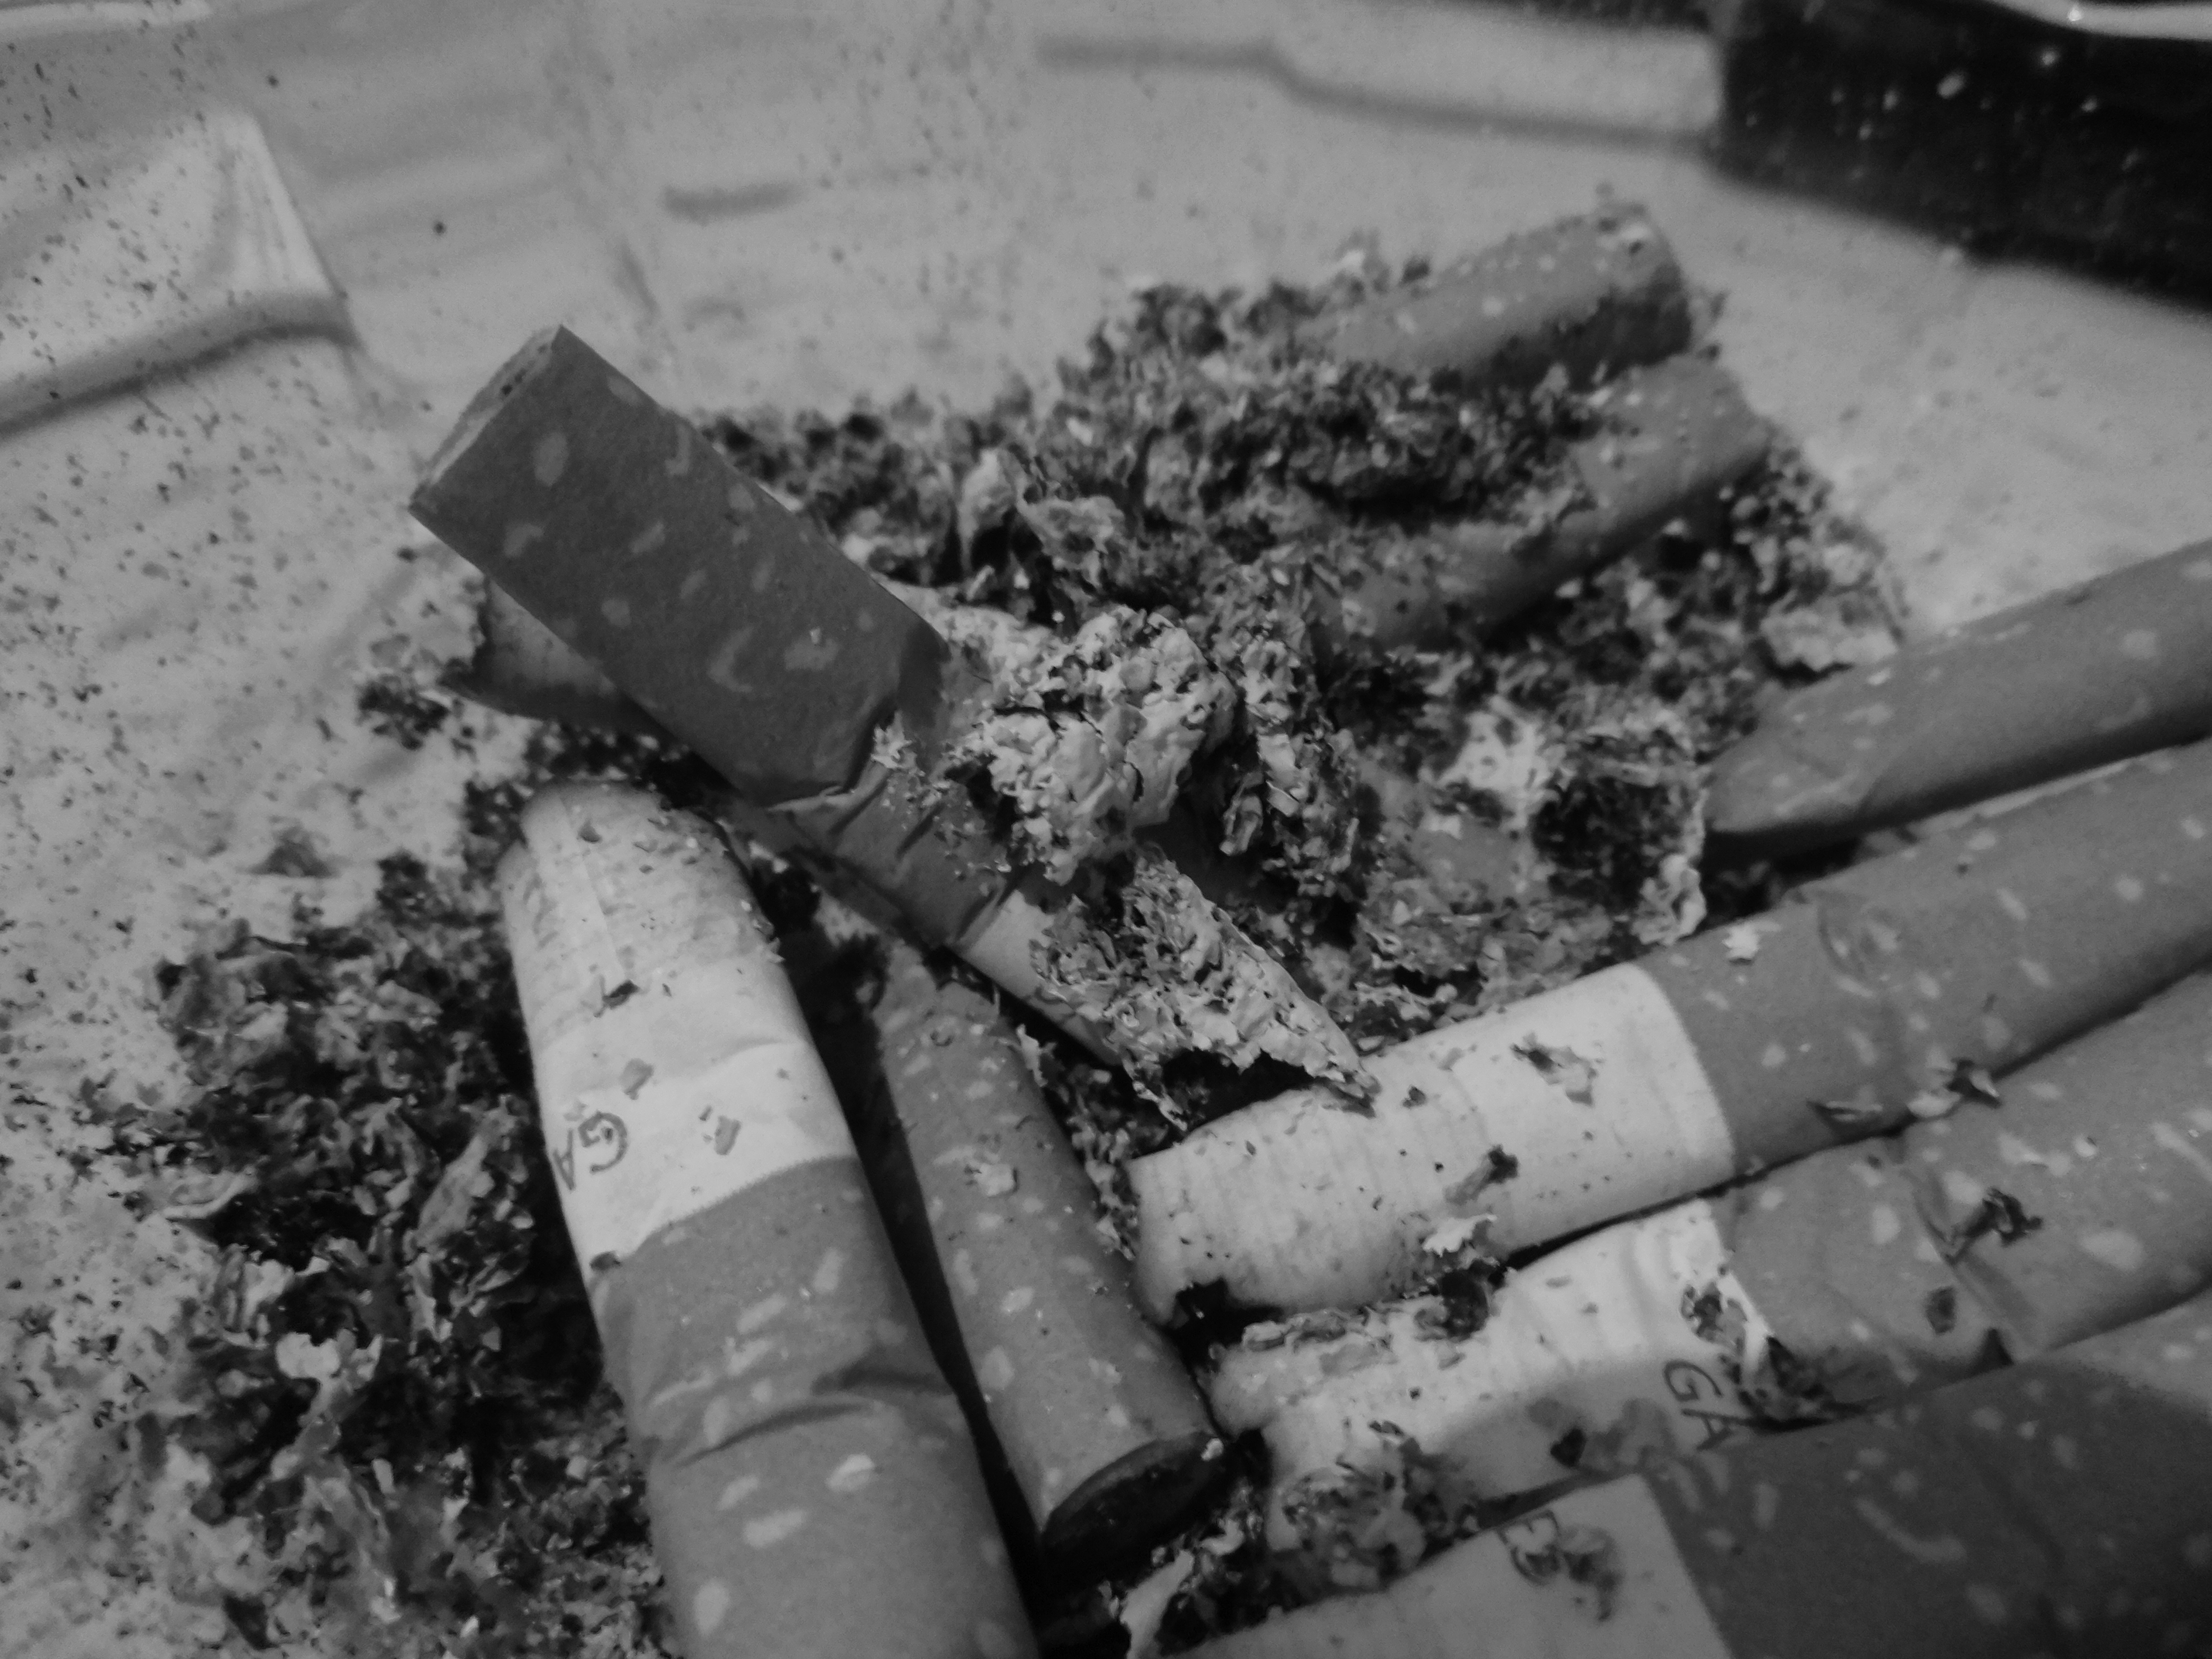
snow, black and white, photography, soil, monochrome, ash, cigarette, smoker, monochrome photography